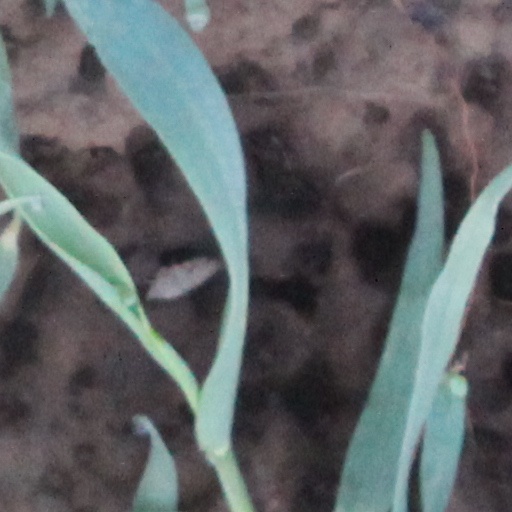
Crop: wheat